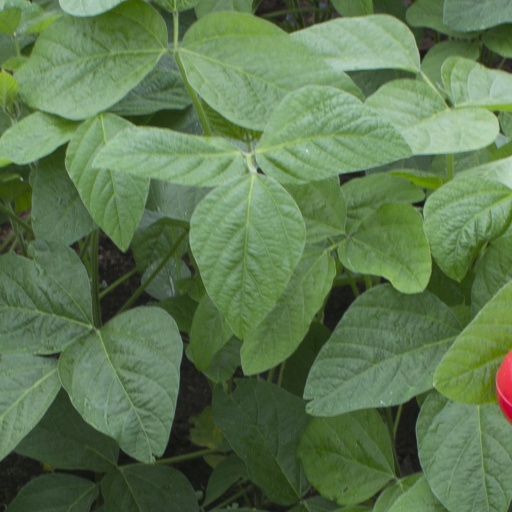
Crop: soybean